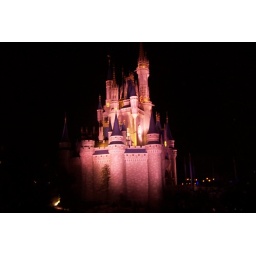
the castle in pink